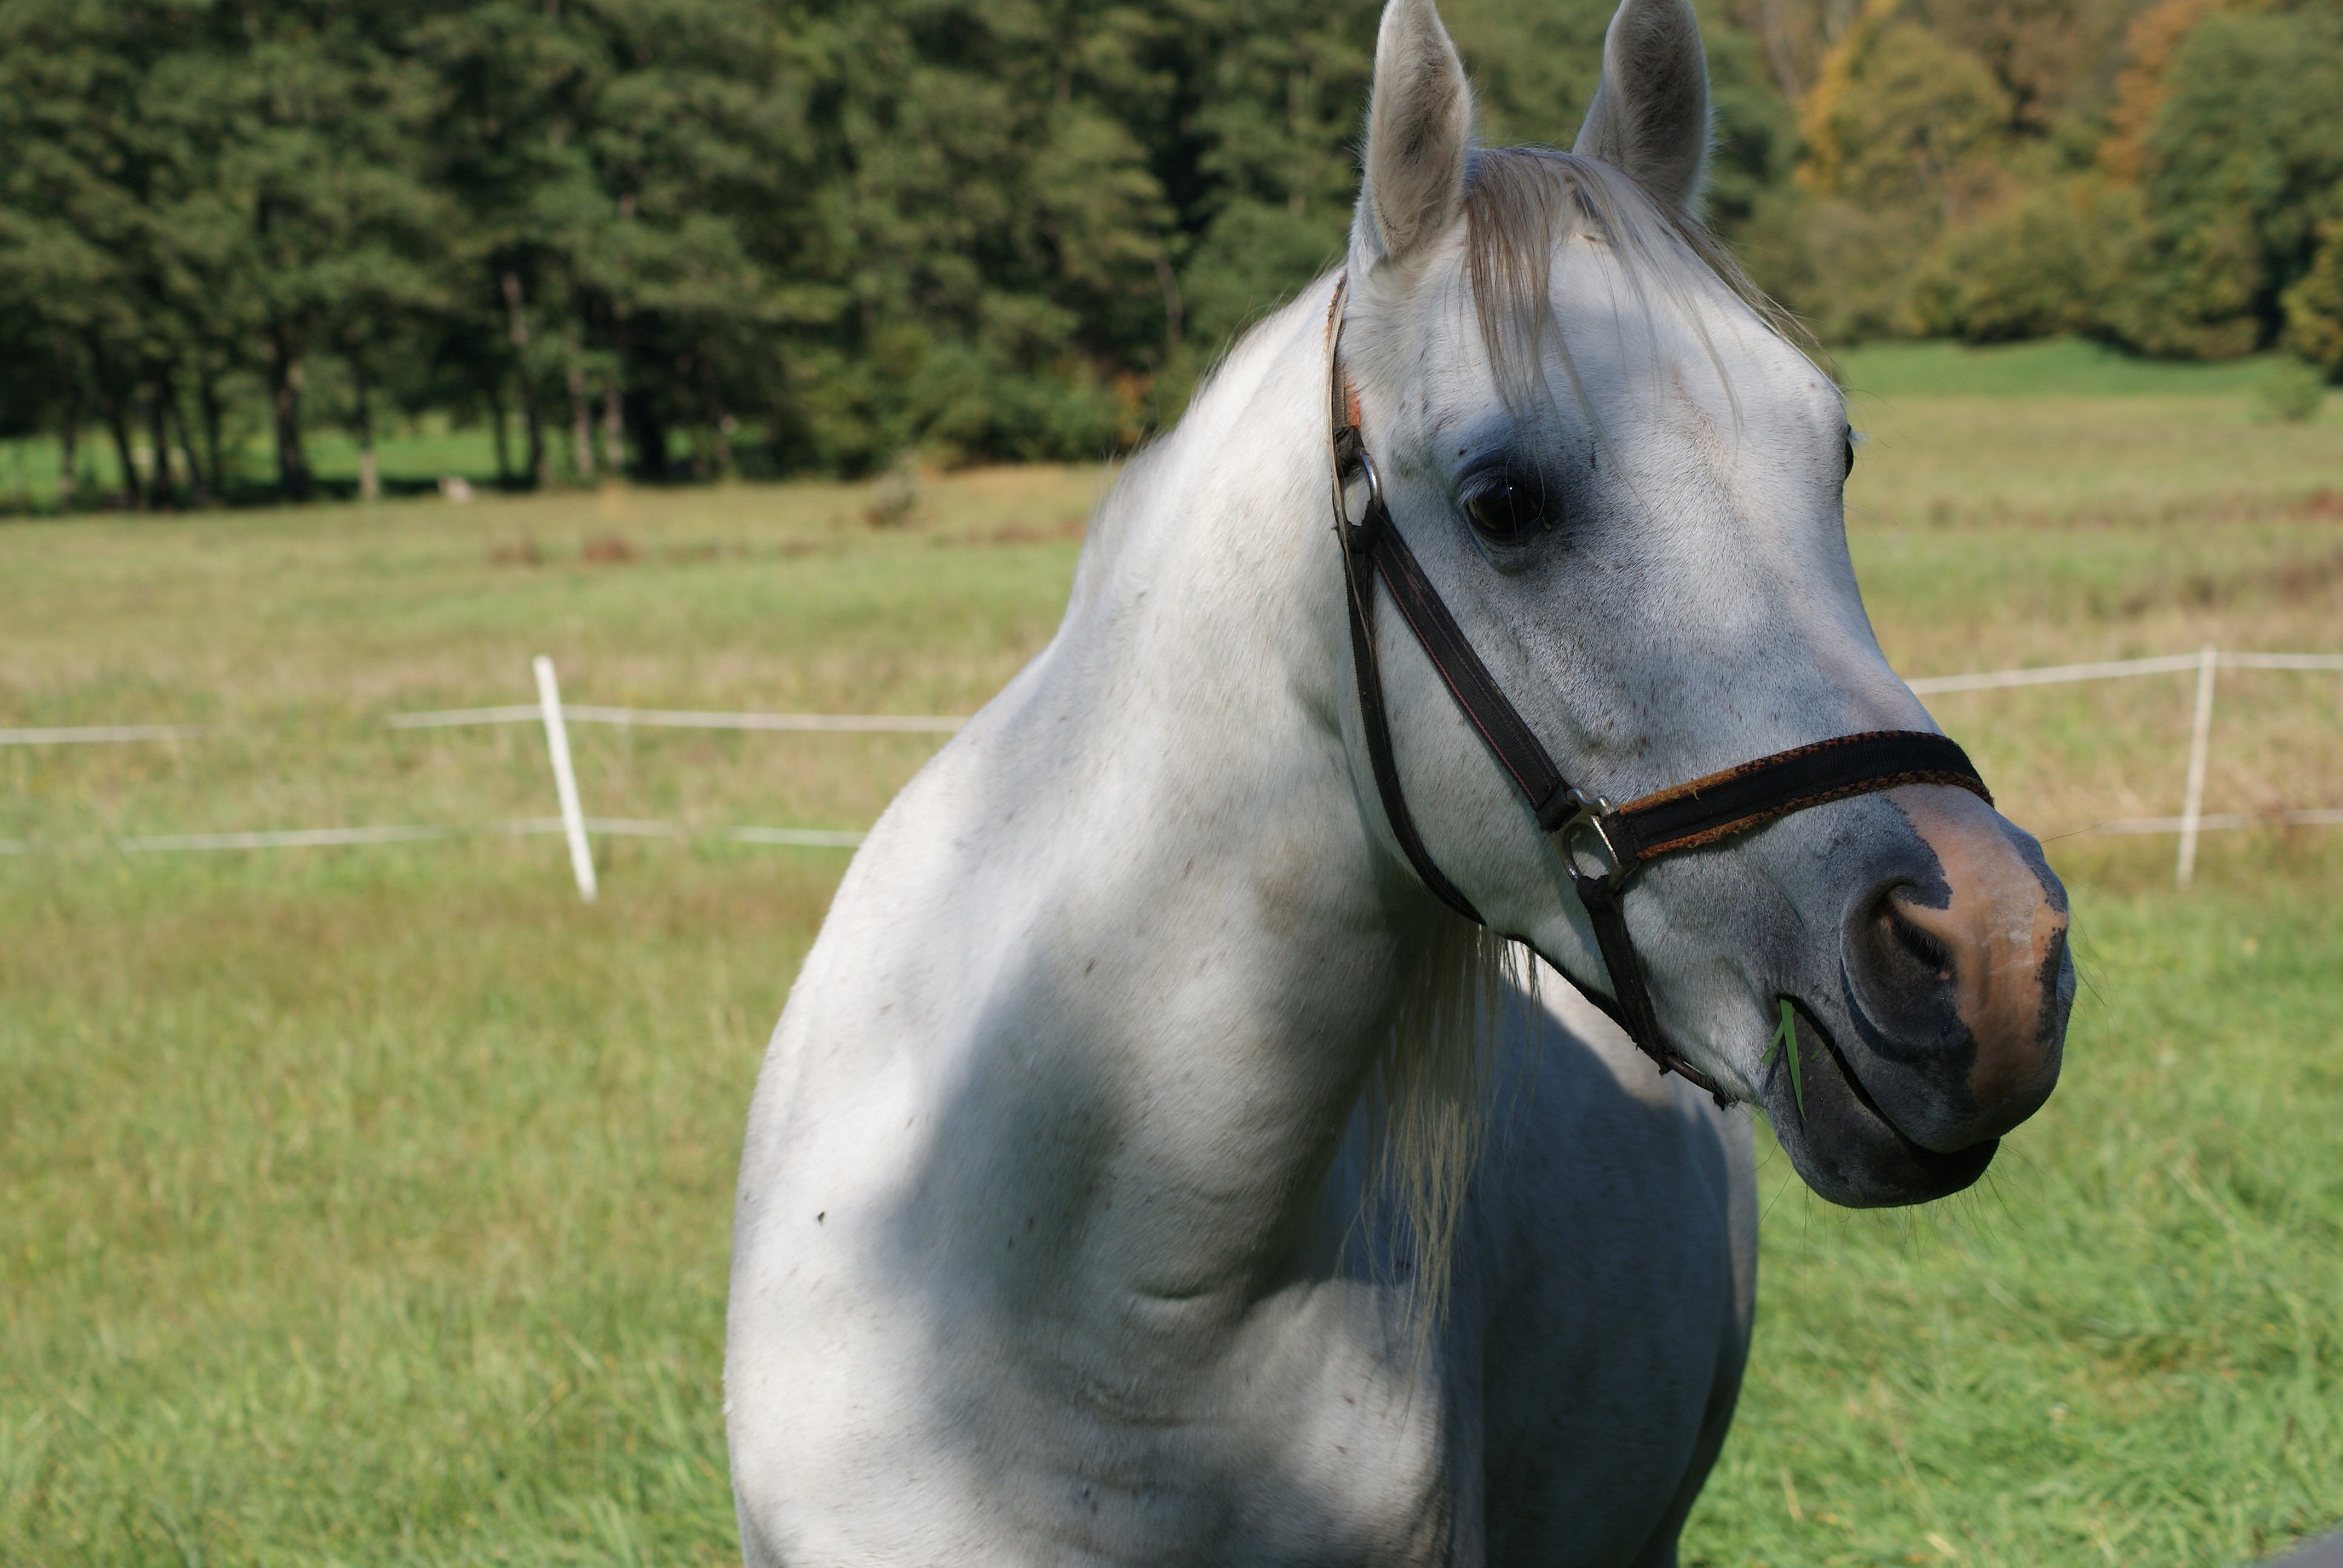
pasture, horse, mammal, stallion, mane, graze, bridle, vertebrate, mare, animal world, horse head, equestrianism, eventing, horse like mammal, mustang horse, english riding